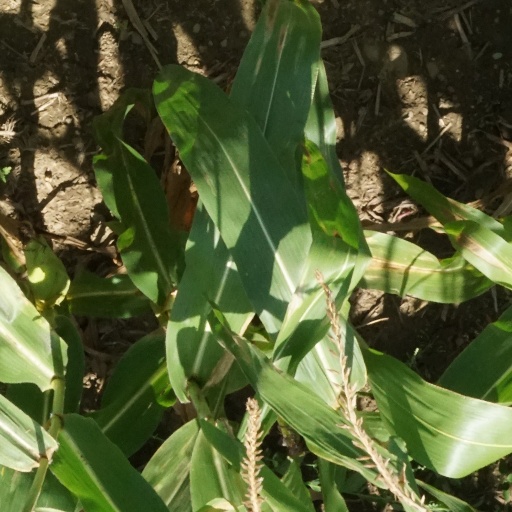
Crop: maize; corn